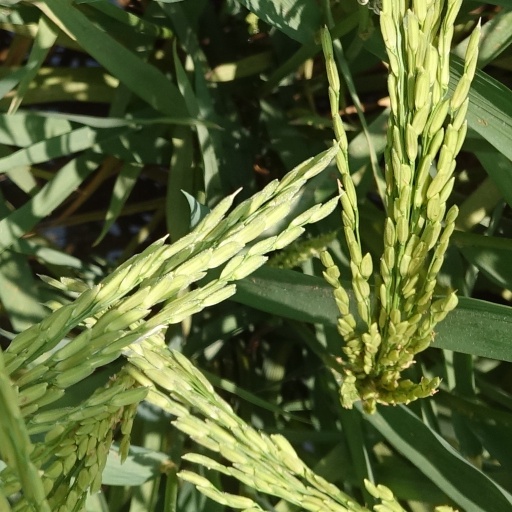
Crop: rice